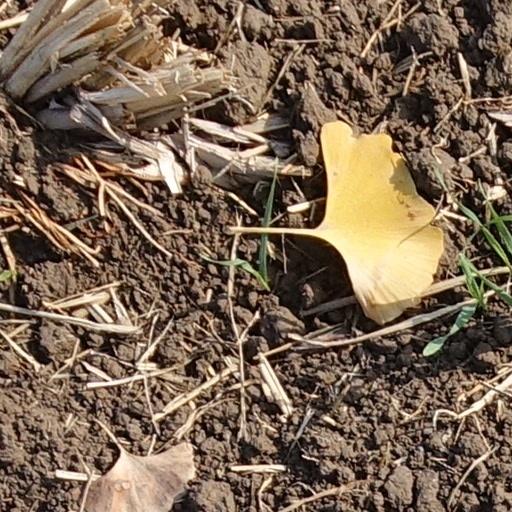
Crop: wheat